Barge of the Dead

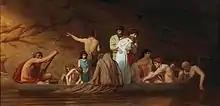
Critics compared the episode's representation of Gre'thor to mythological views of the afterlife, such as the rainbow bridge Bifröst or the river Styx ("pictured").

"TrekToday"'s Edward James Hines identified "Barge of the Dead" as the final part of a "probably unplanned 'Torres Trilogy'", which also included the episodes "Day of Honor" and "". Each one was broadcast as the third episode of their respective seasons; Hines viewed each installment of the trilogy as being linked by Torres' fear of death. He wrote that the episode showed how Torres becomes "responsible to herself and to others—no matter the risk—while choosing to live". Writer Paul Ruditis viewed the emphasis on Torres' "duality of nature" as leading to the development of several episodes prominently showcasing her character, including "Barge of the Dead". Ruditis connected Torres' storyline to Seven of Nine's in "Survival Instinct", writing that they both "deal with issues of life and death, with dramatic results". He referred to "Barge of the Dead" and "Survival Instinct" as "equally dark episodes". "Barge of the Dead" was also one of three episodes featuring Torres' relationship with her parents, with the episodes "" and "" resolving her estrangement from her father.